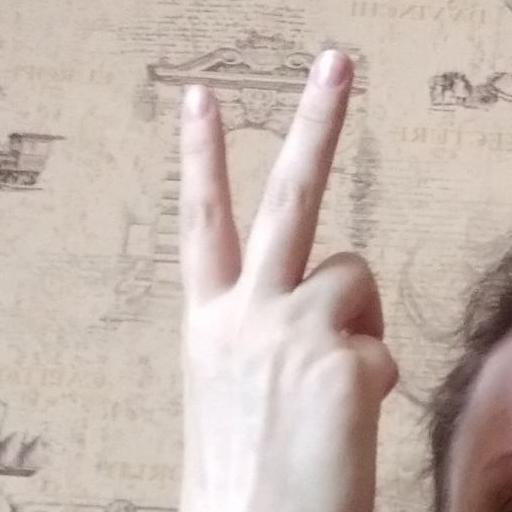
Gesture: peace_inverted